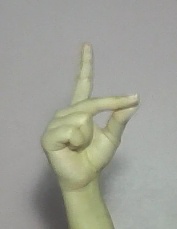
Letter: ta